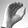
ASL letter: C